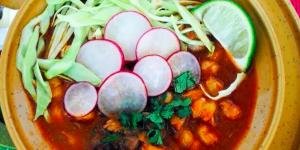
pozole michoacano